Random wire antenna

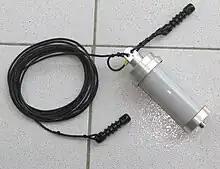
A wire antenna kit, with a coil of wire, strain insulators and a balun. When installed the wire is supported by buildings or trees using the insulators to prevent a short circuit to ground.

A random wire antenna is a radio antenna consisting of a long wire suspended above the ground, whose length does not bear a particular relation to the wavelength of the radio waves used, but is typically chosen more for convenient fit between the available supports, or the length of wire at hand, rather than selecting length to be resonant on any particular frequency. The wire may be straight or it may be strung back and forth between trees or walls just to get as much wire into the air as feasible.